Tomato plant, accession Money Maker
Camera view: horizontal (90 deg, fisheye); turntable rotation: 330 degrees
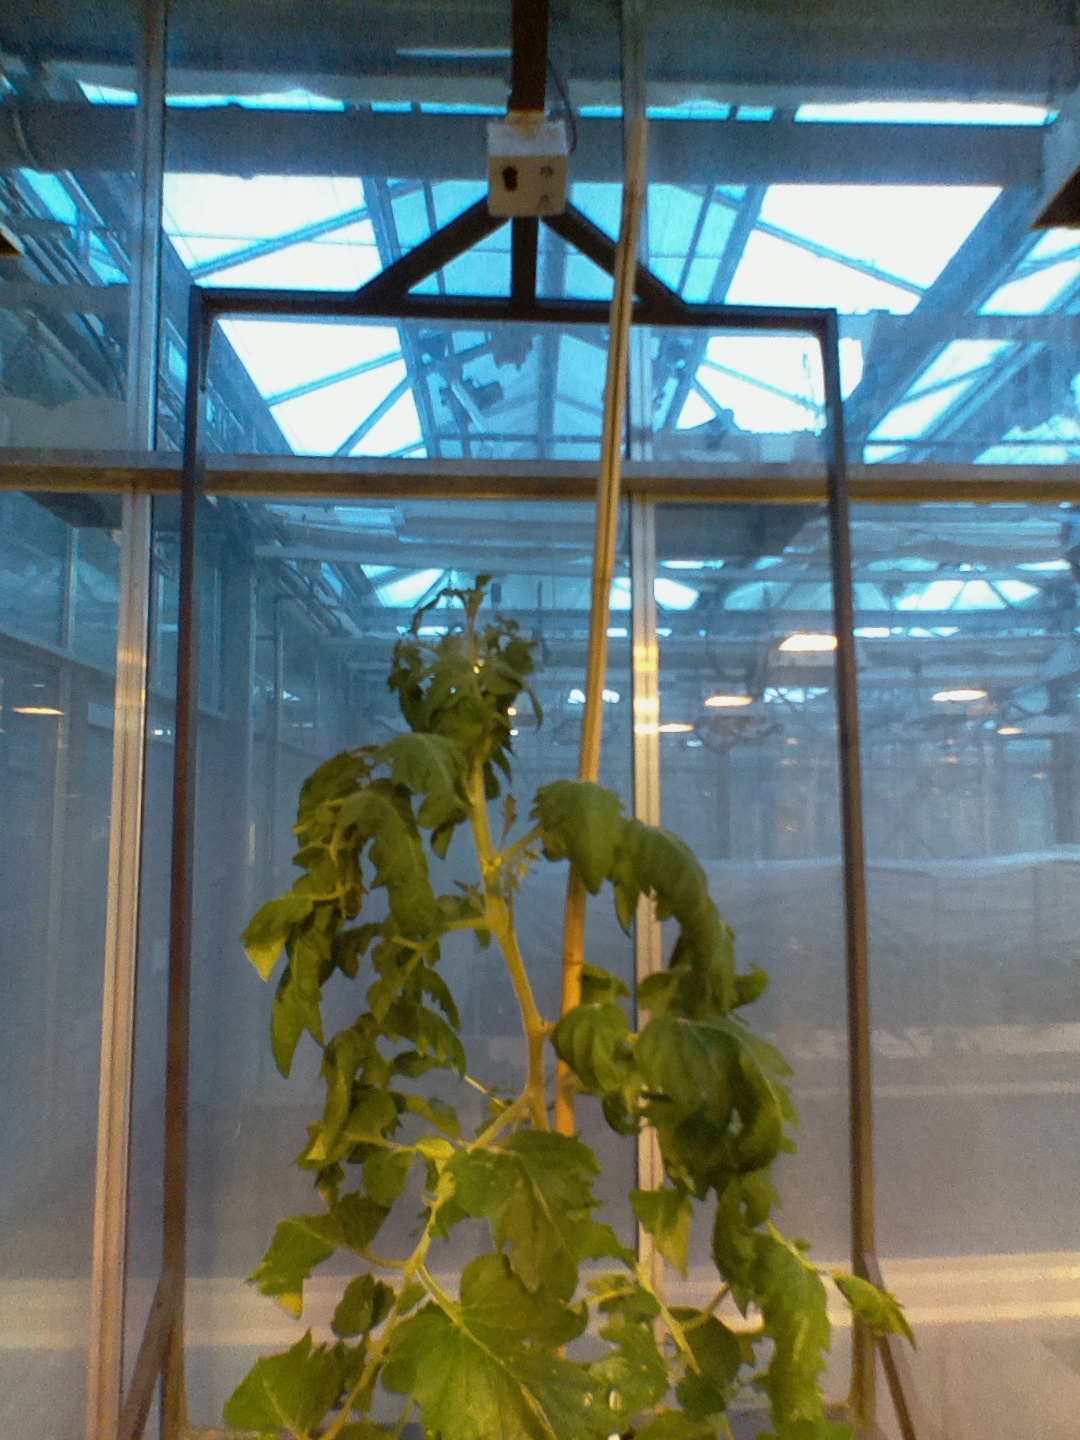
BBCH growth stage 69: End of flowering, 90%-100% of flowers open, more petals falling